Canon EF lens mount

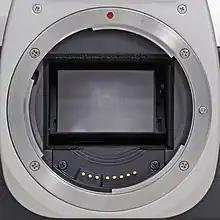
The EF mount of a Canon EOS 50

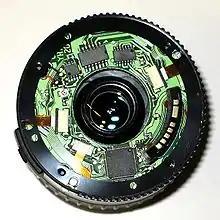
Electronics of an EF-S lens

Its large diameter and relatively short flange focal distance of 44.0 mm allows mechanical adaptation of EF camera bodies to many types of non-EF lenses. It is possible to mount lenses using the Nikon F mount, Olympus OM, Leica R and universal M42 lens mounts (among others) by the use of a mechanical adapter without electronic control of the aperture or autofocus. In contrast, parfocal adaptation of EF lenses to non-EF camera bodies is not possible with only a mechanical adapter that does not contain optical elements.